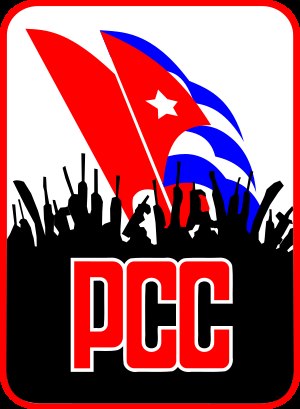
Partido Comunista de Cuba
Partiets logo
Partido Comunista de Cuba er et kommunistisk parti på Cuba, som blev dannet i 1965 efter sammenlægning af Socialistisk Folkeparti, 26. juli-bevægelsen og El Directorio Revolucionario. Disse tre partier var allerede fra 1961 samlet i Integrede Revolutionære Organisationer, men IRO blev ikke officielt regnet som et politisk parti.